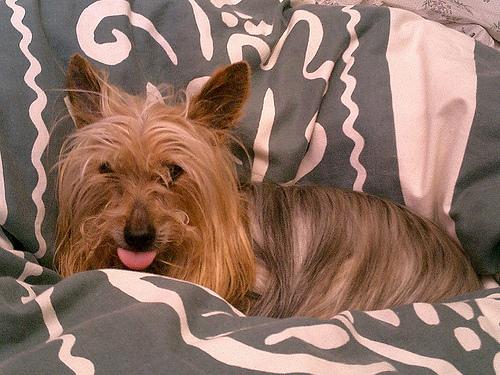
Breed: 231-n000081-silky_terrier